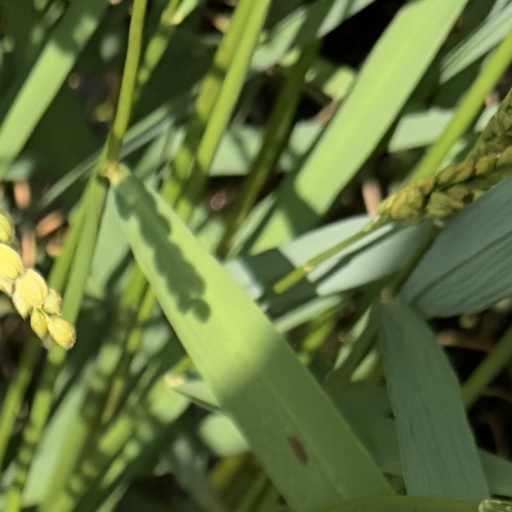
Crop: rice